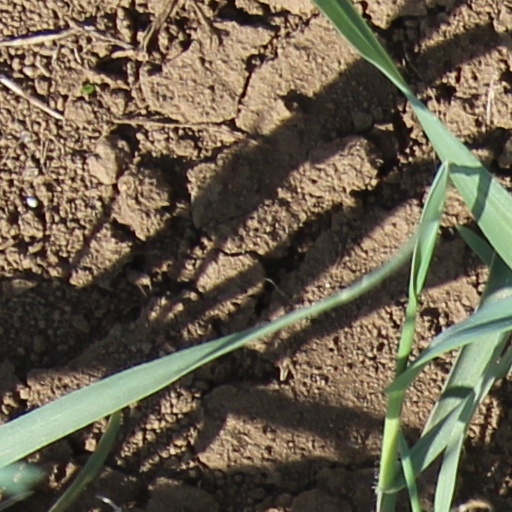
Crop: wheat